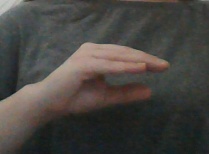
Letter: jeem